David Muir

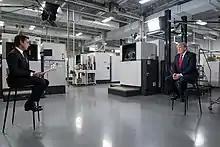

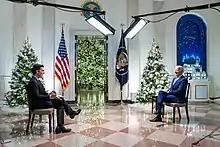

In August 2003, Muir joined ABC News as anchor of the overnight news program "World News Now". He also became the anchor of ABC News' early morning newscast "World News This Morning (America This Morning)." In 2006, and occasionally after that, he co-anchored the newsmagazine "Primetime". In June 2007, Muir became the anchor of "World News Saturday". In February 2011, Muir became an anchor for both weekend newscasts, and the broadcast was named "World News"" with David Muir". Muir has been silently credited with a rise in the ratings of the weekend evening broadcasts. In March 2013, Muir was promoted to co-anchor ABC's "20/20" with Elizabeth Vargas.